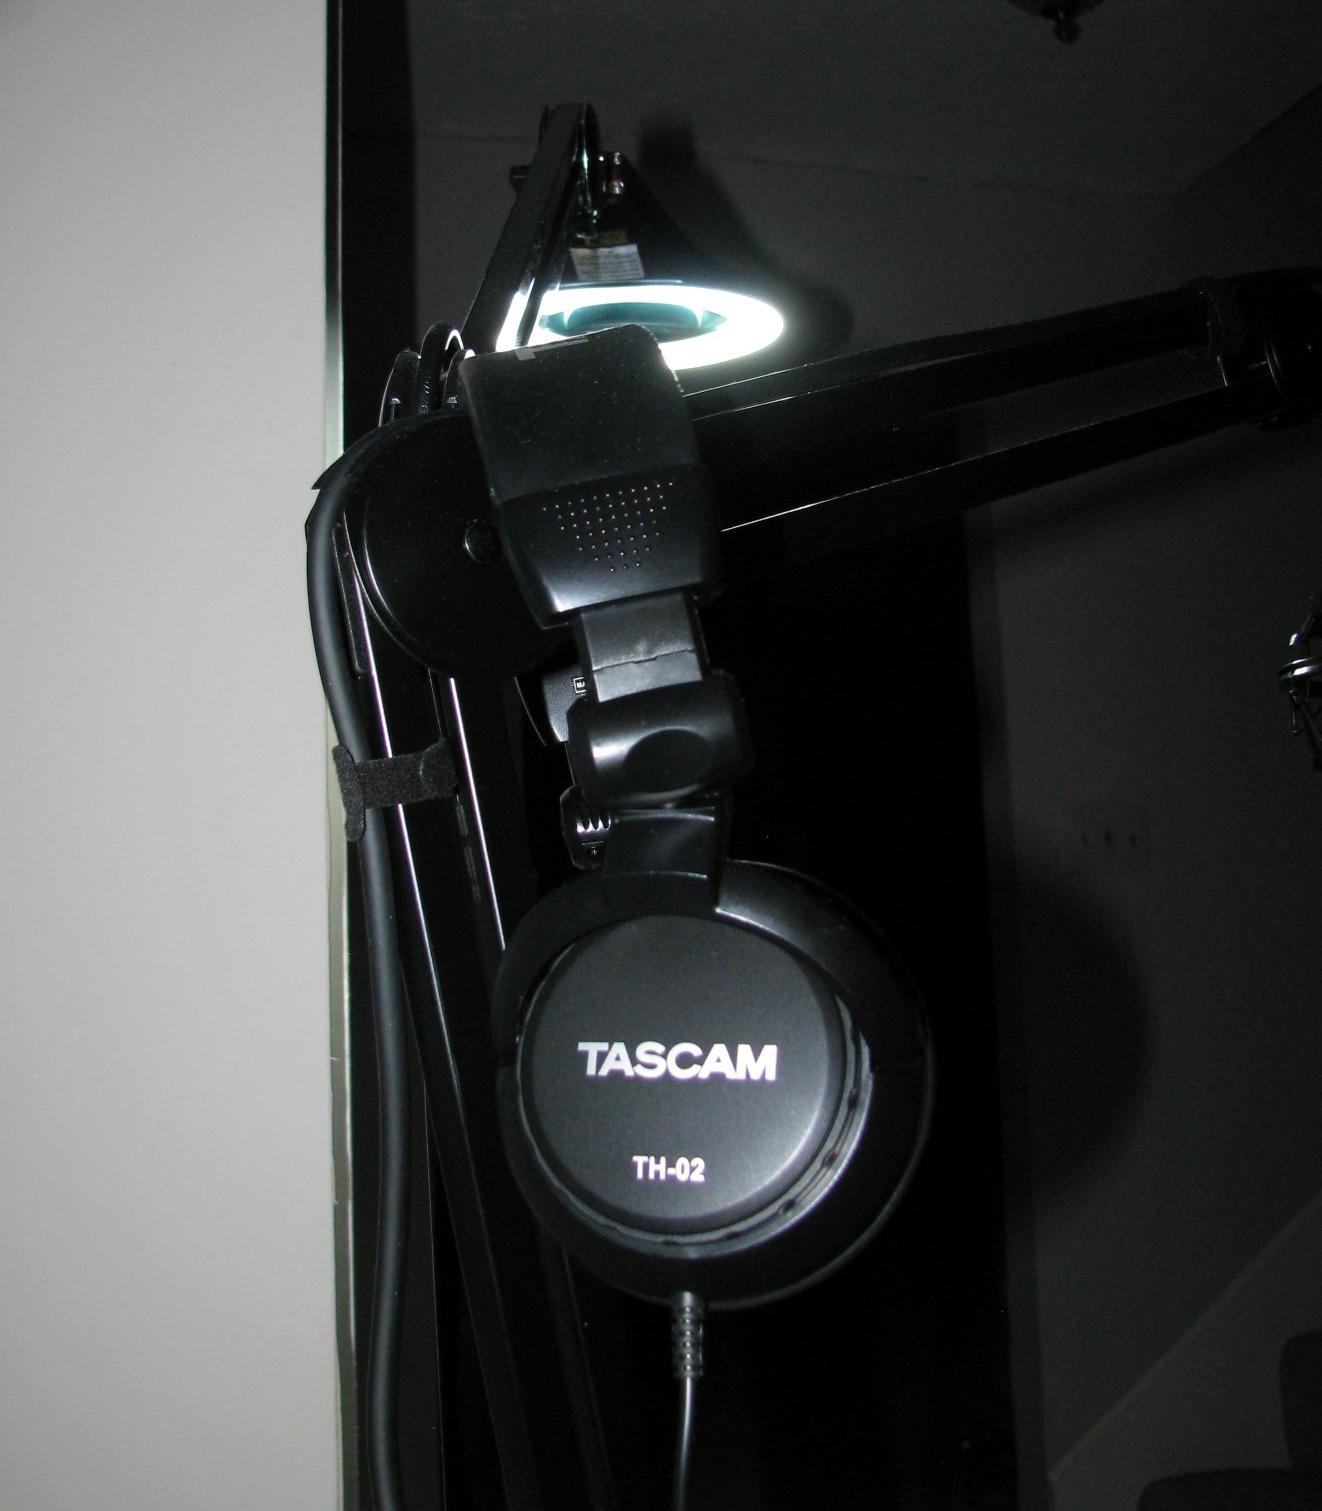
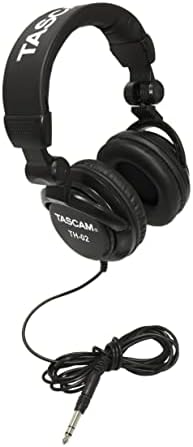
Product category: headphones
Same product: yes